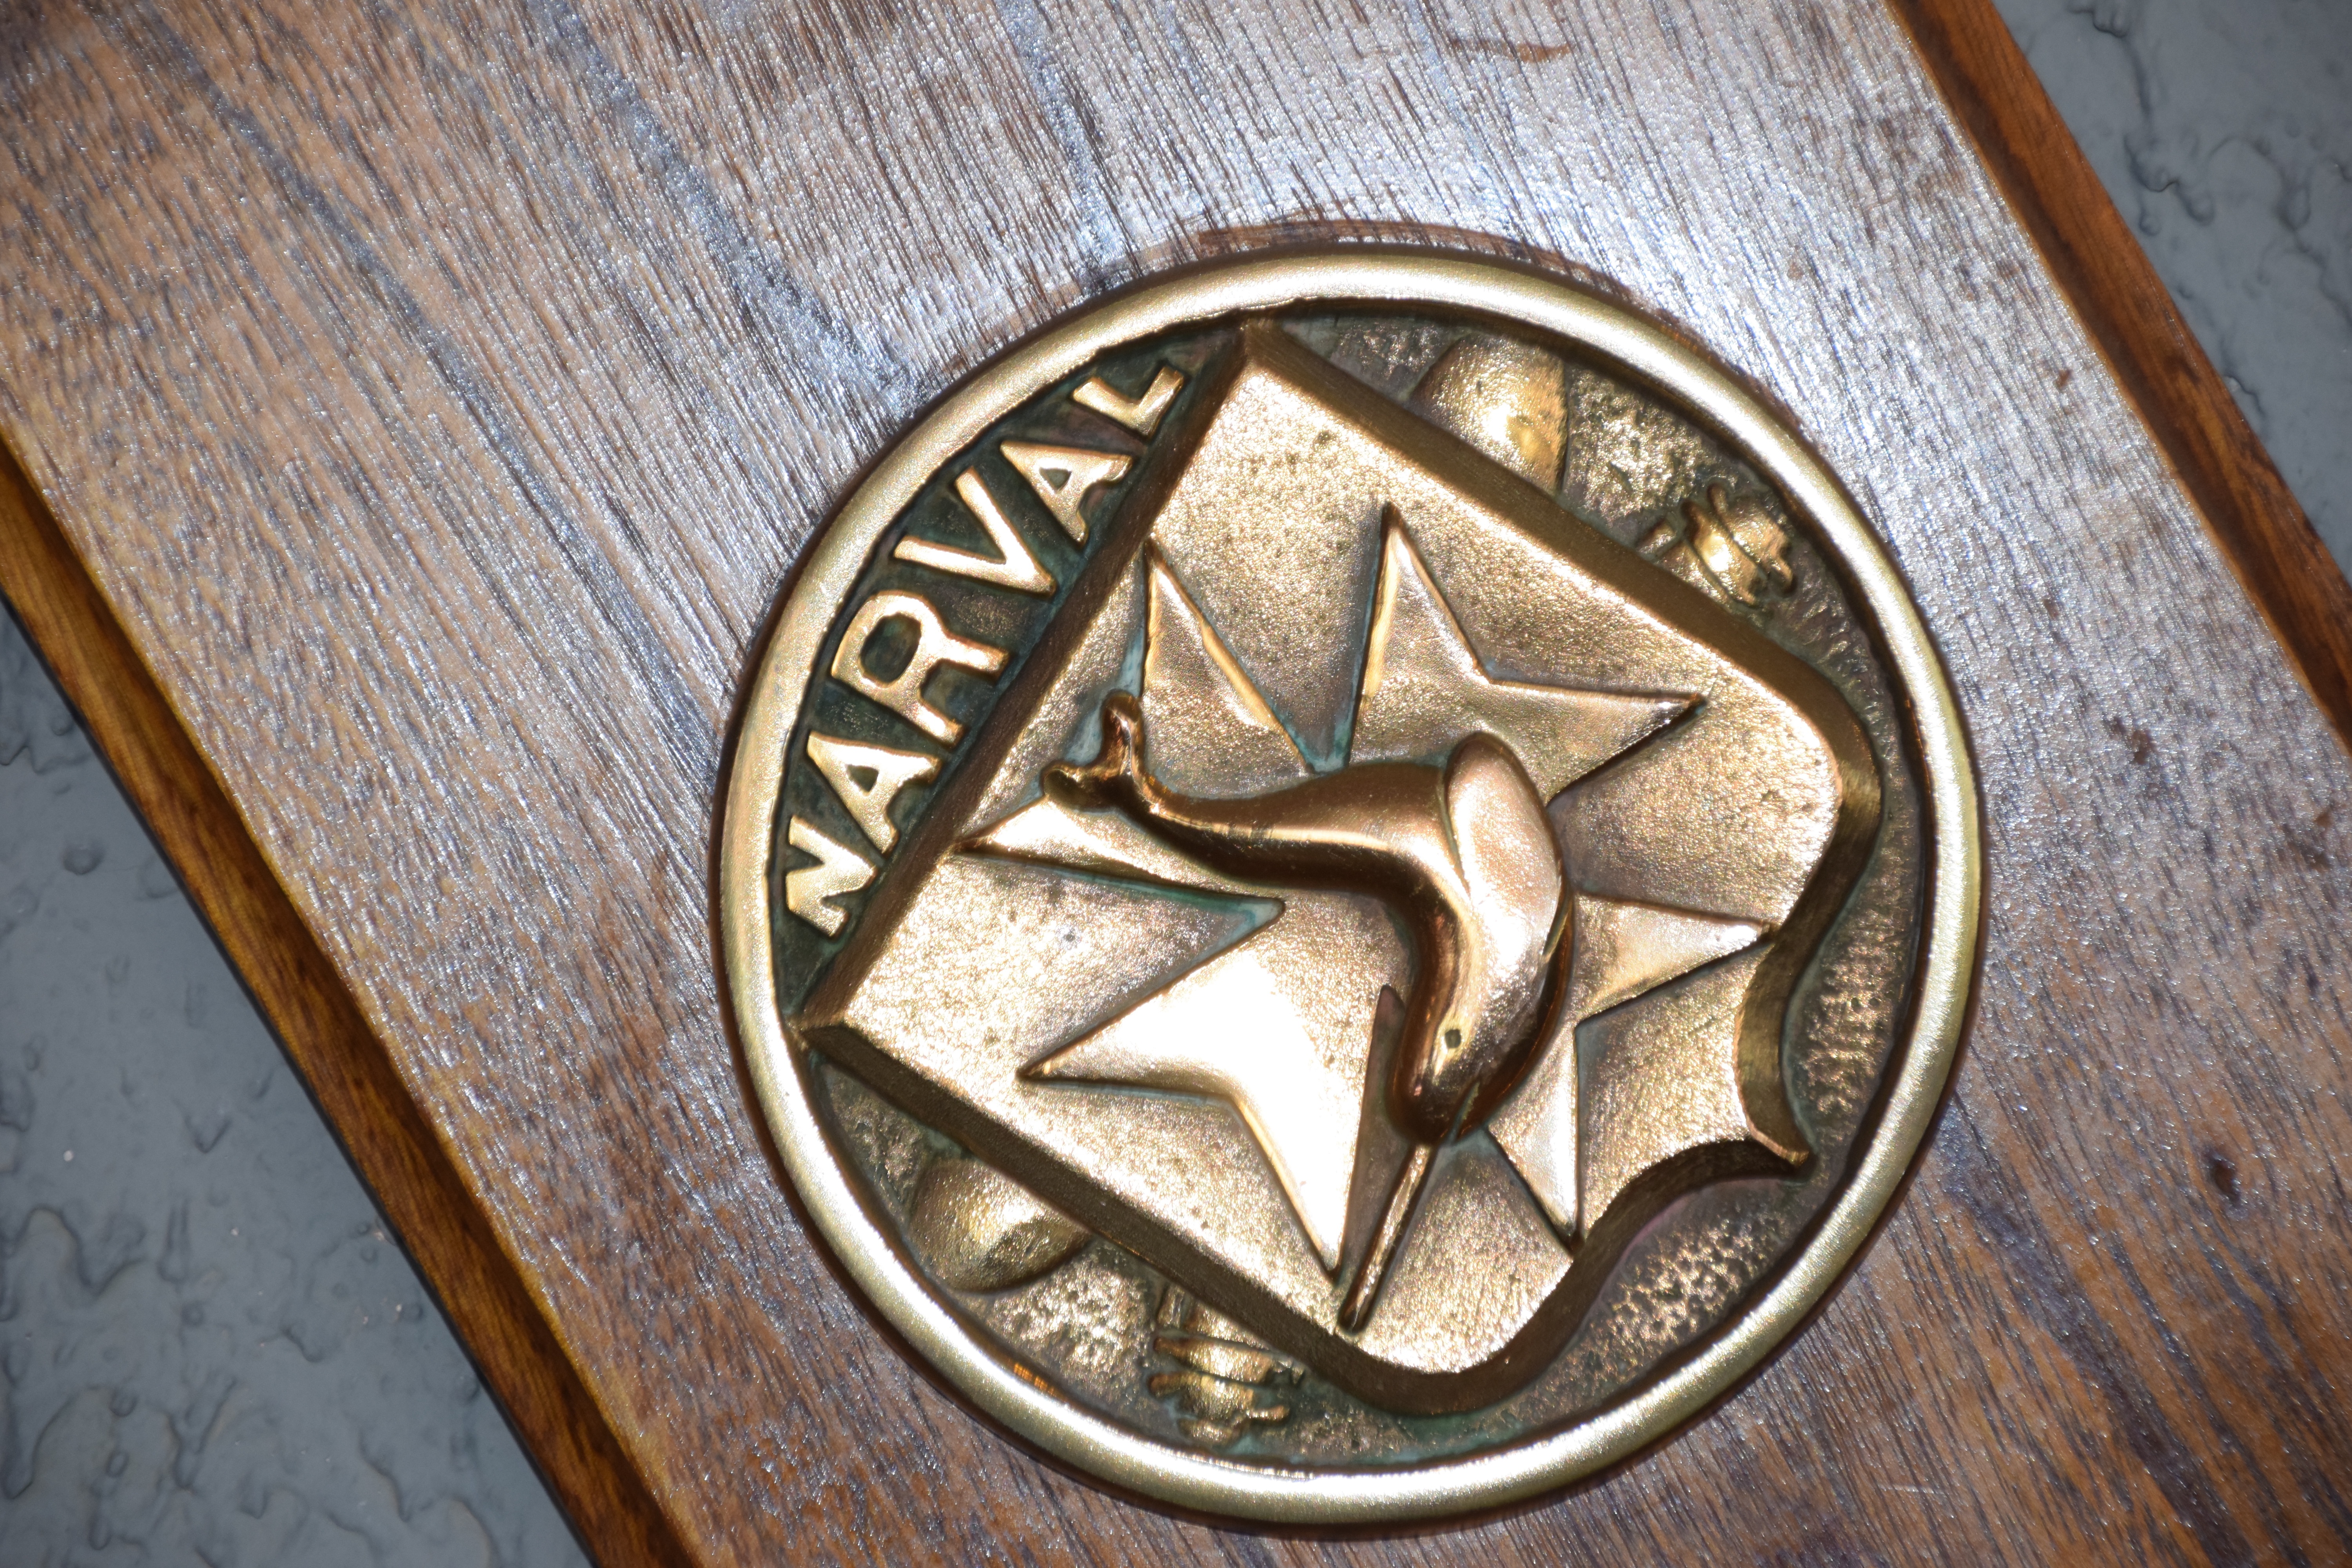
wood, number, money, art, carving, lorient, fashion accessory, first type narwhal, bsm lorient